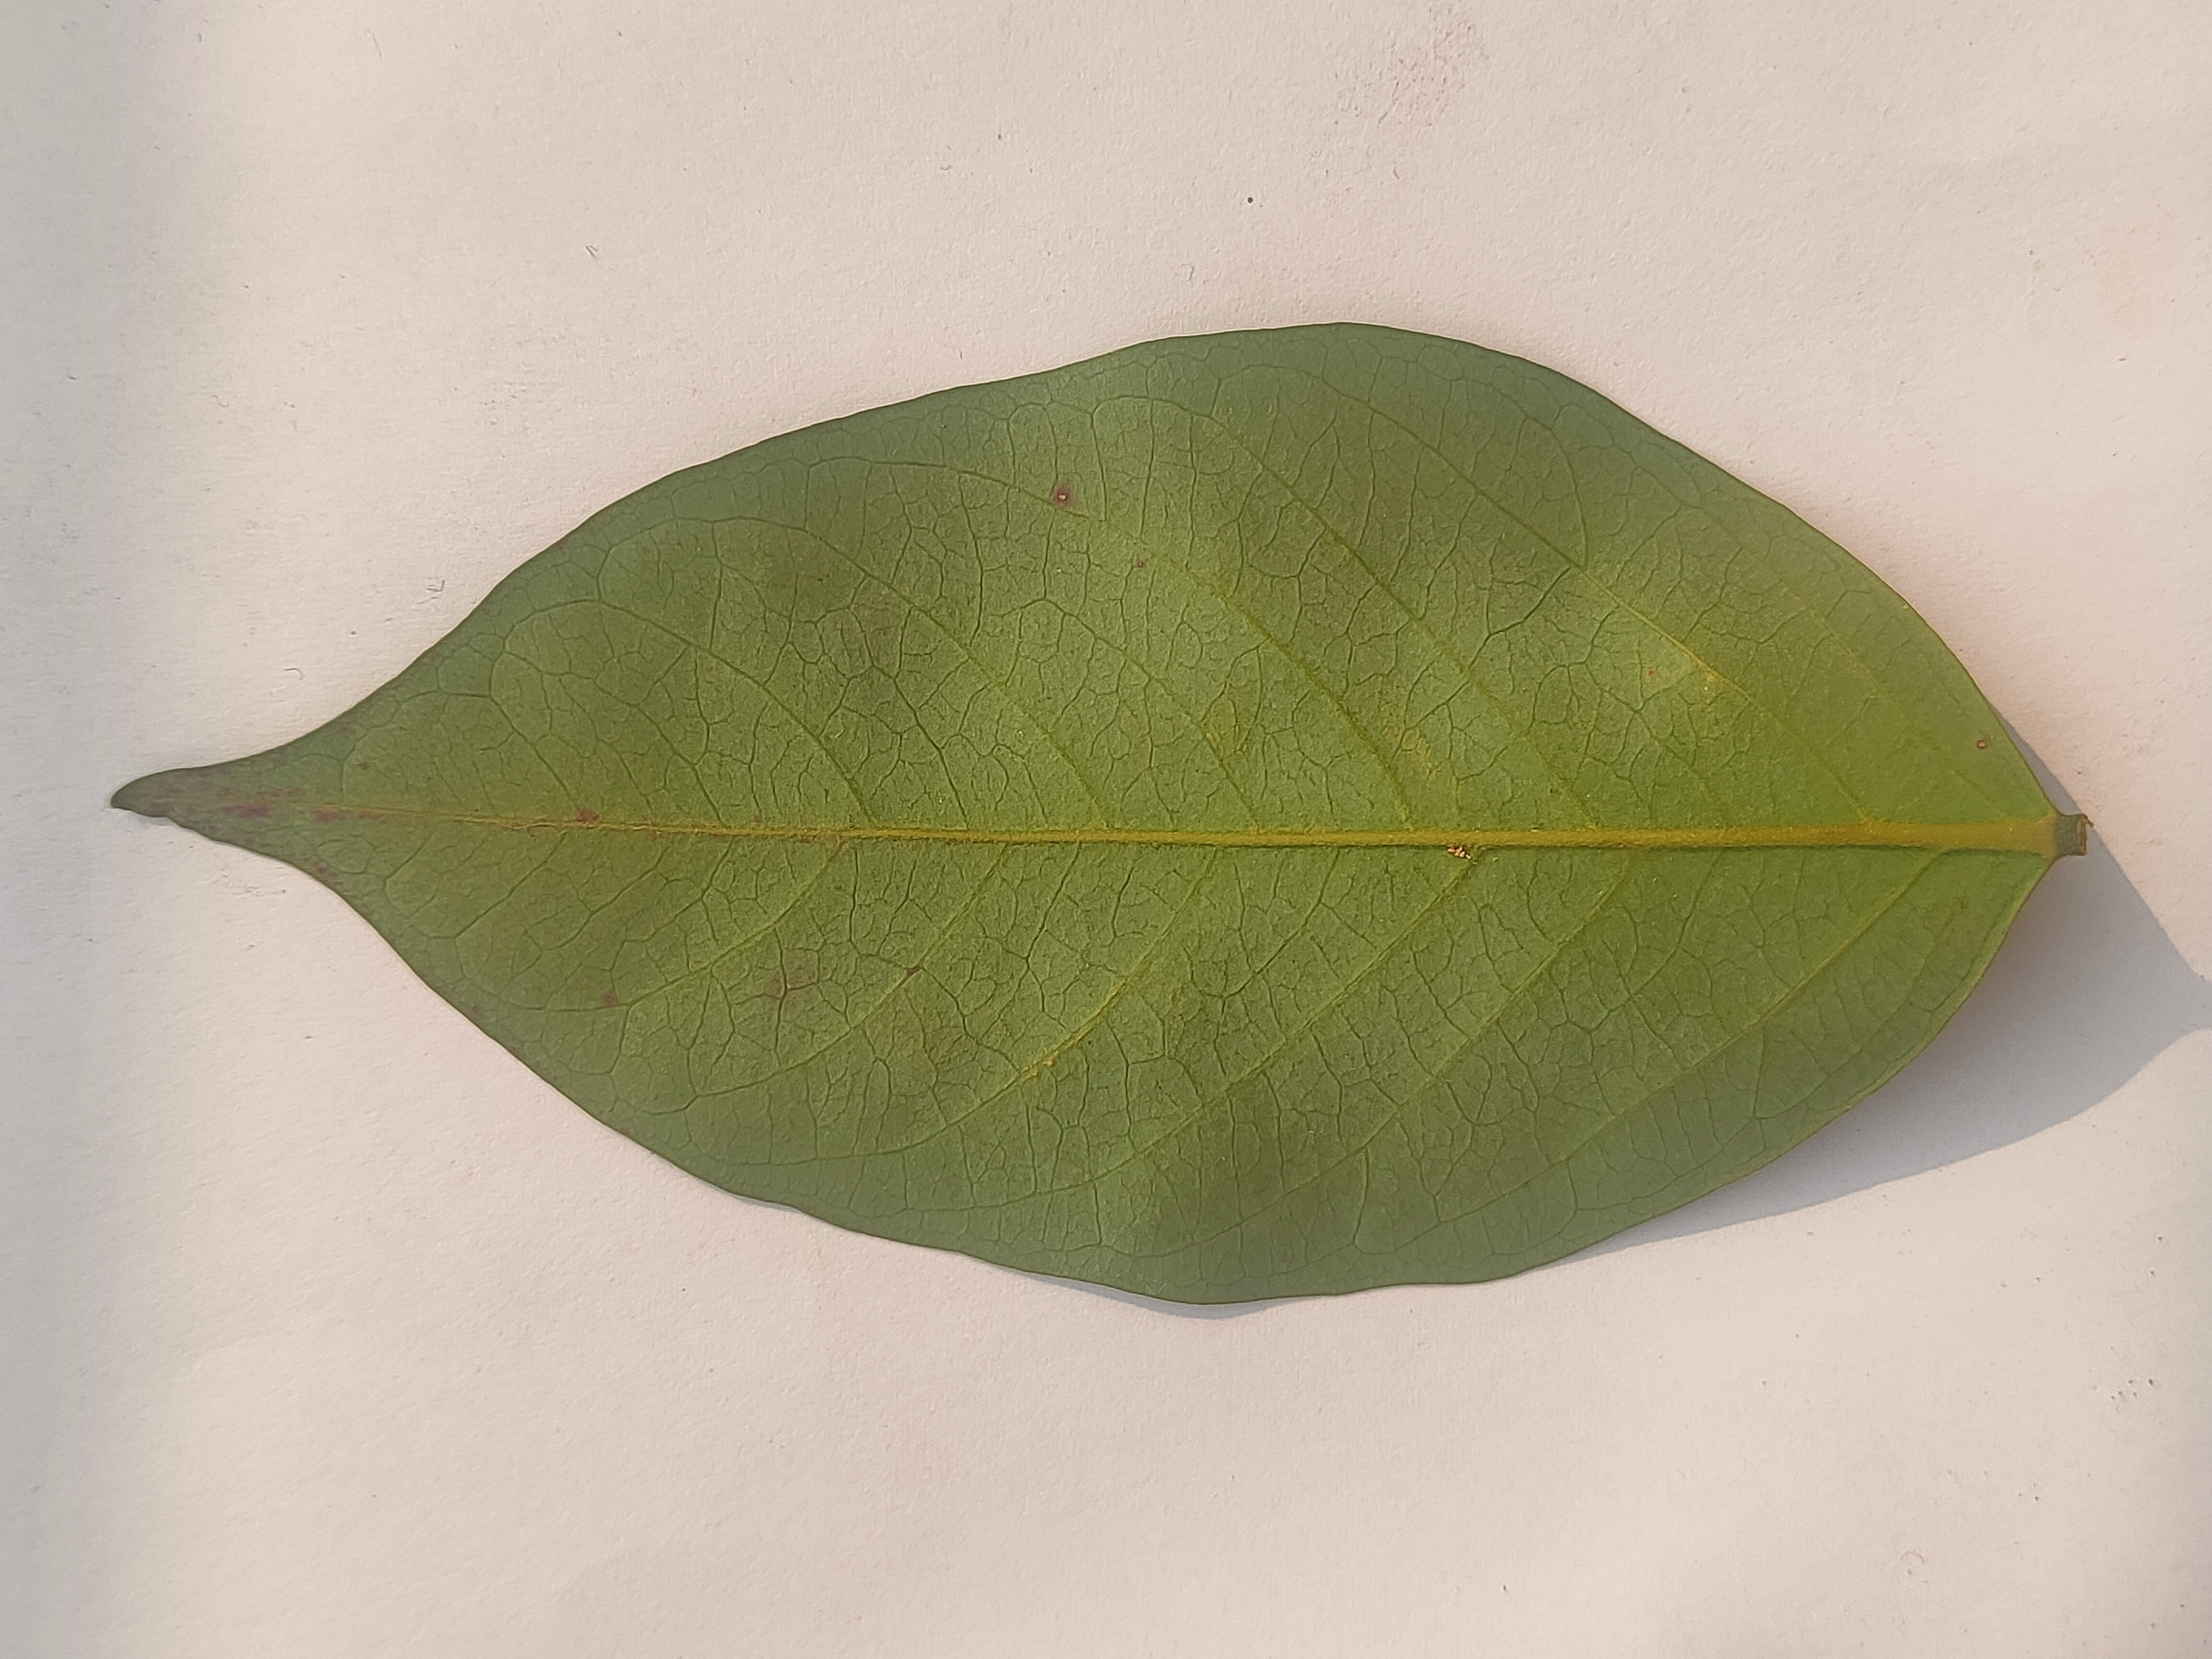
Leaf variety: Star Fruit